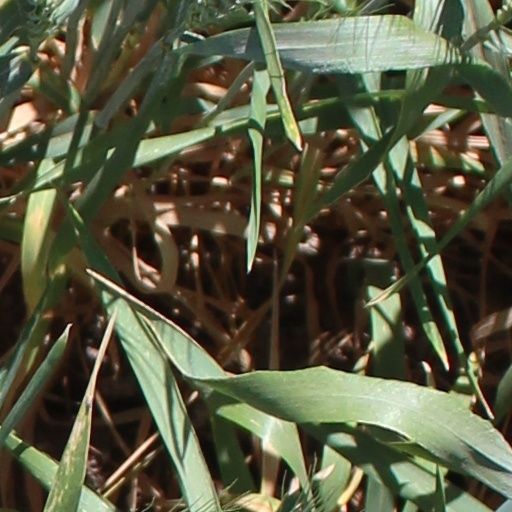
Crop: wheat